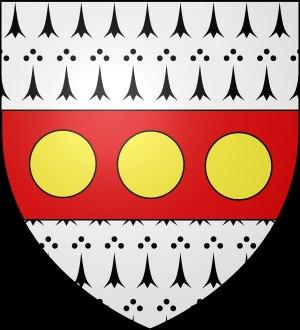
Thomas Dagworth, né en 1276 à Bradwell Juxta Coggeshall dans le Essex et mort en 1350 ou 1352 en Bretagne, est un chevalier qui a dirigé les troupes anglaises pendant la guerre de Succession de Bretagne.